Tanks of the post–Cold War era

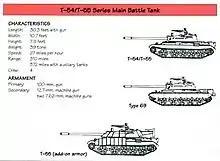
US Army recognition poster of T-54/T-55 series tanks

Operation Desert Storm in 1991 saw the US Marines still charging in with their M60 tanks while the rest of the tank forces had the Abrams.